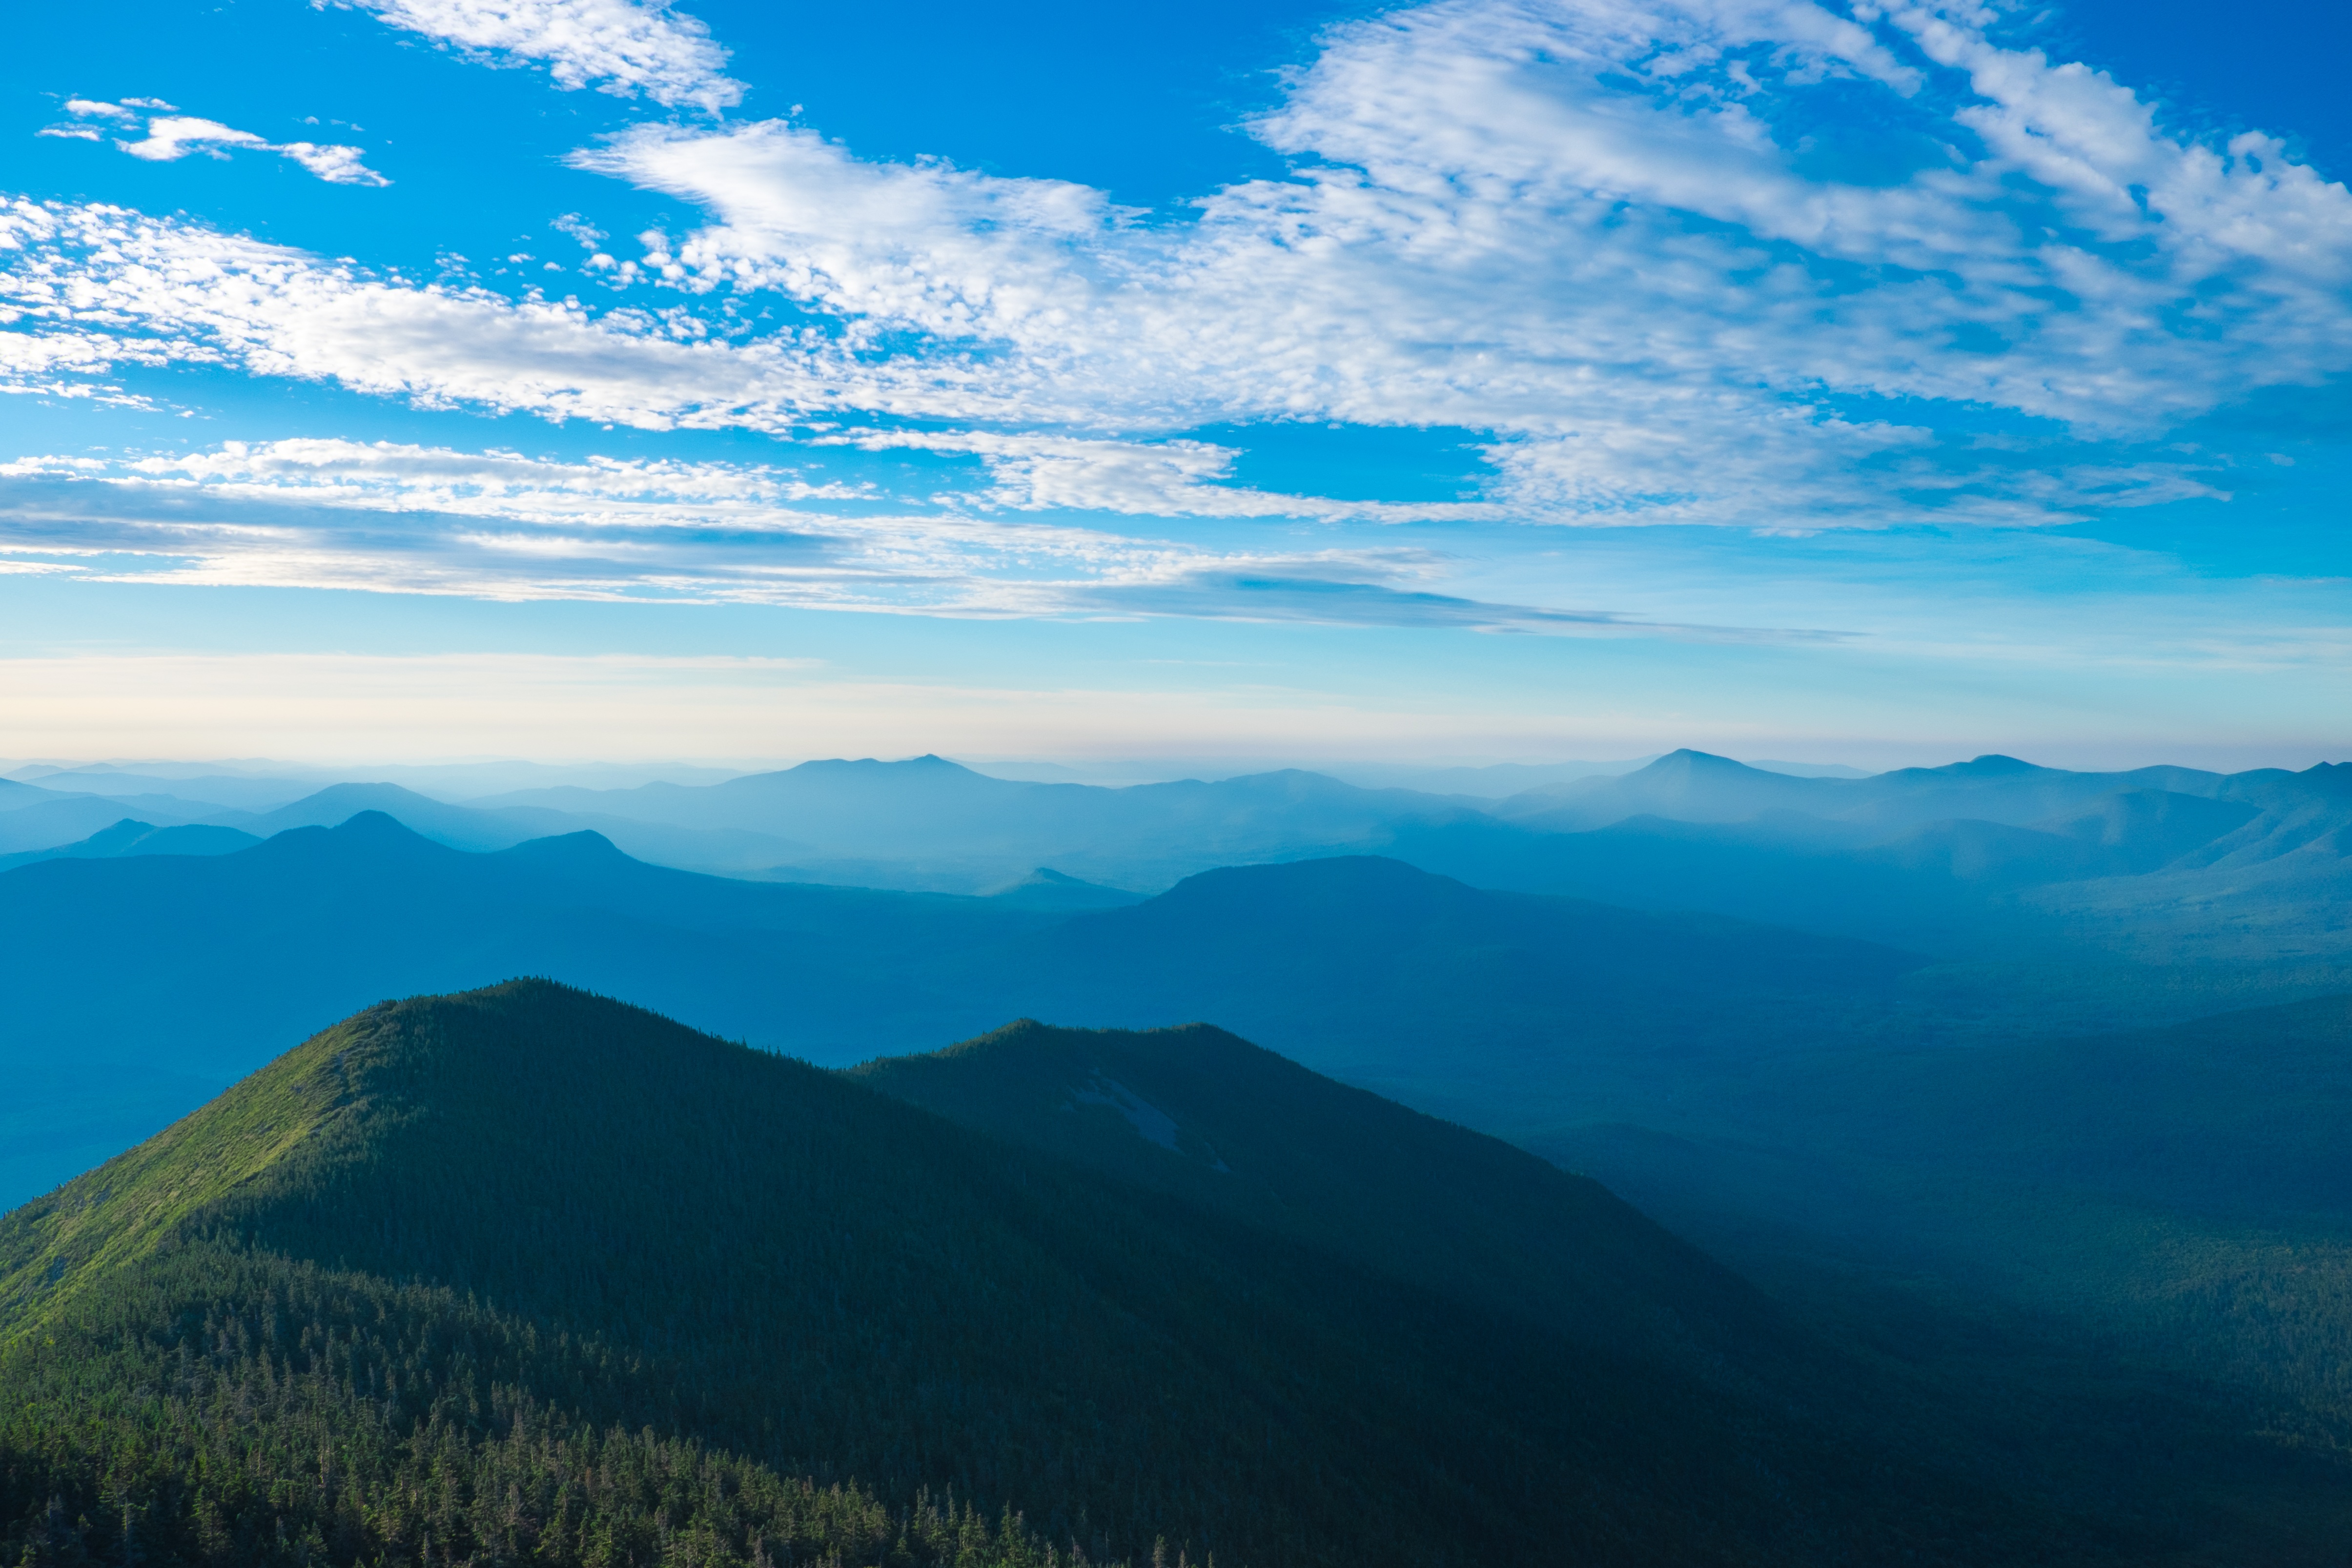
nature, horizon, mountain, cloud, sky, sunrise, sunlight, morning, hill, dawn, mountain range, ridge, plain, alps, grassland, plateau, landform, geographical feature, atmospheric phenomenon, mountainous landforms